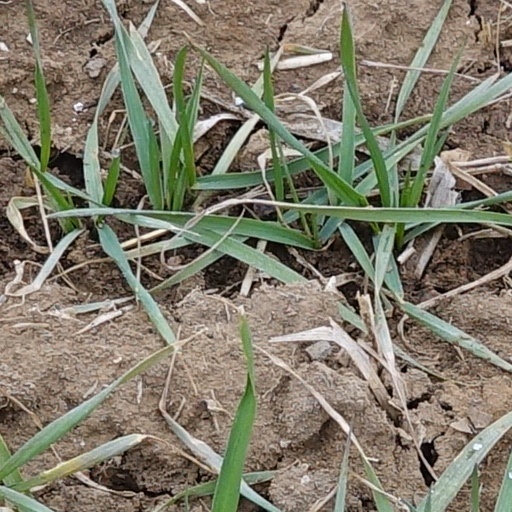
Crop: wheat